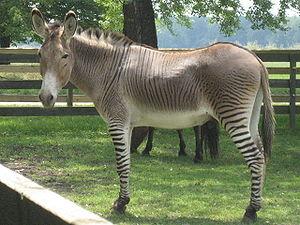
Le zébrâne est le résultat du croisement entre deux espèces : le zèbre et l'âne.